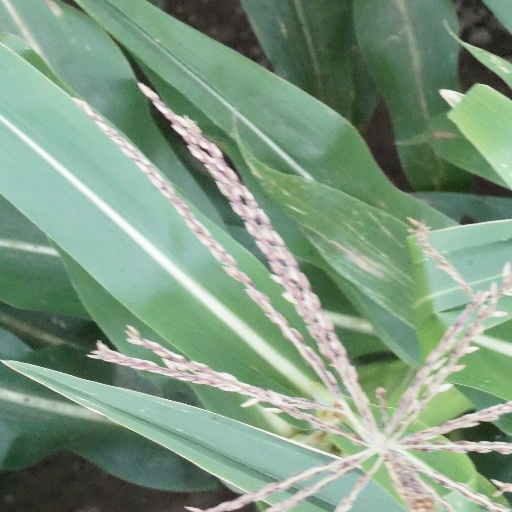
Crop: maize; corn